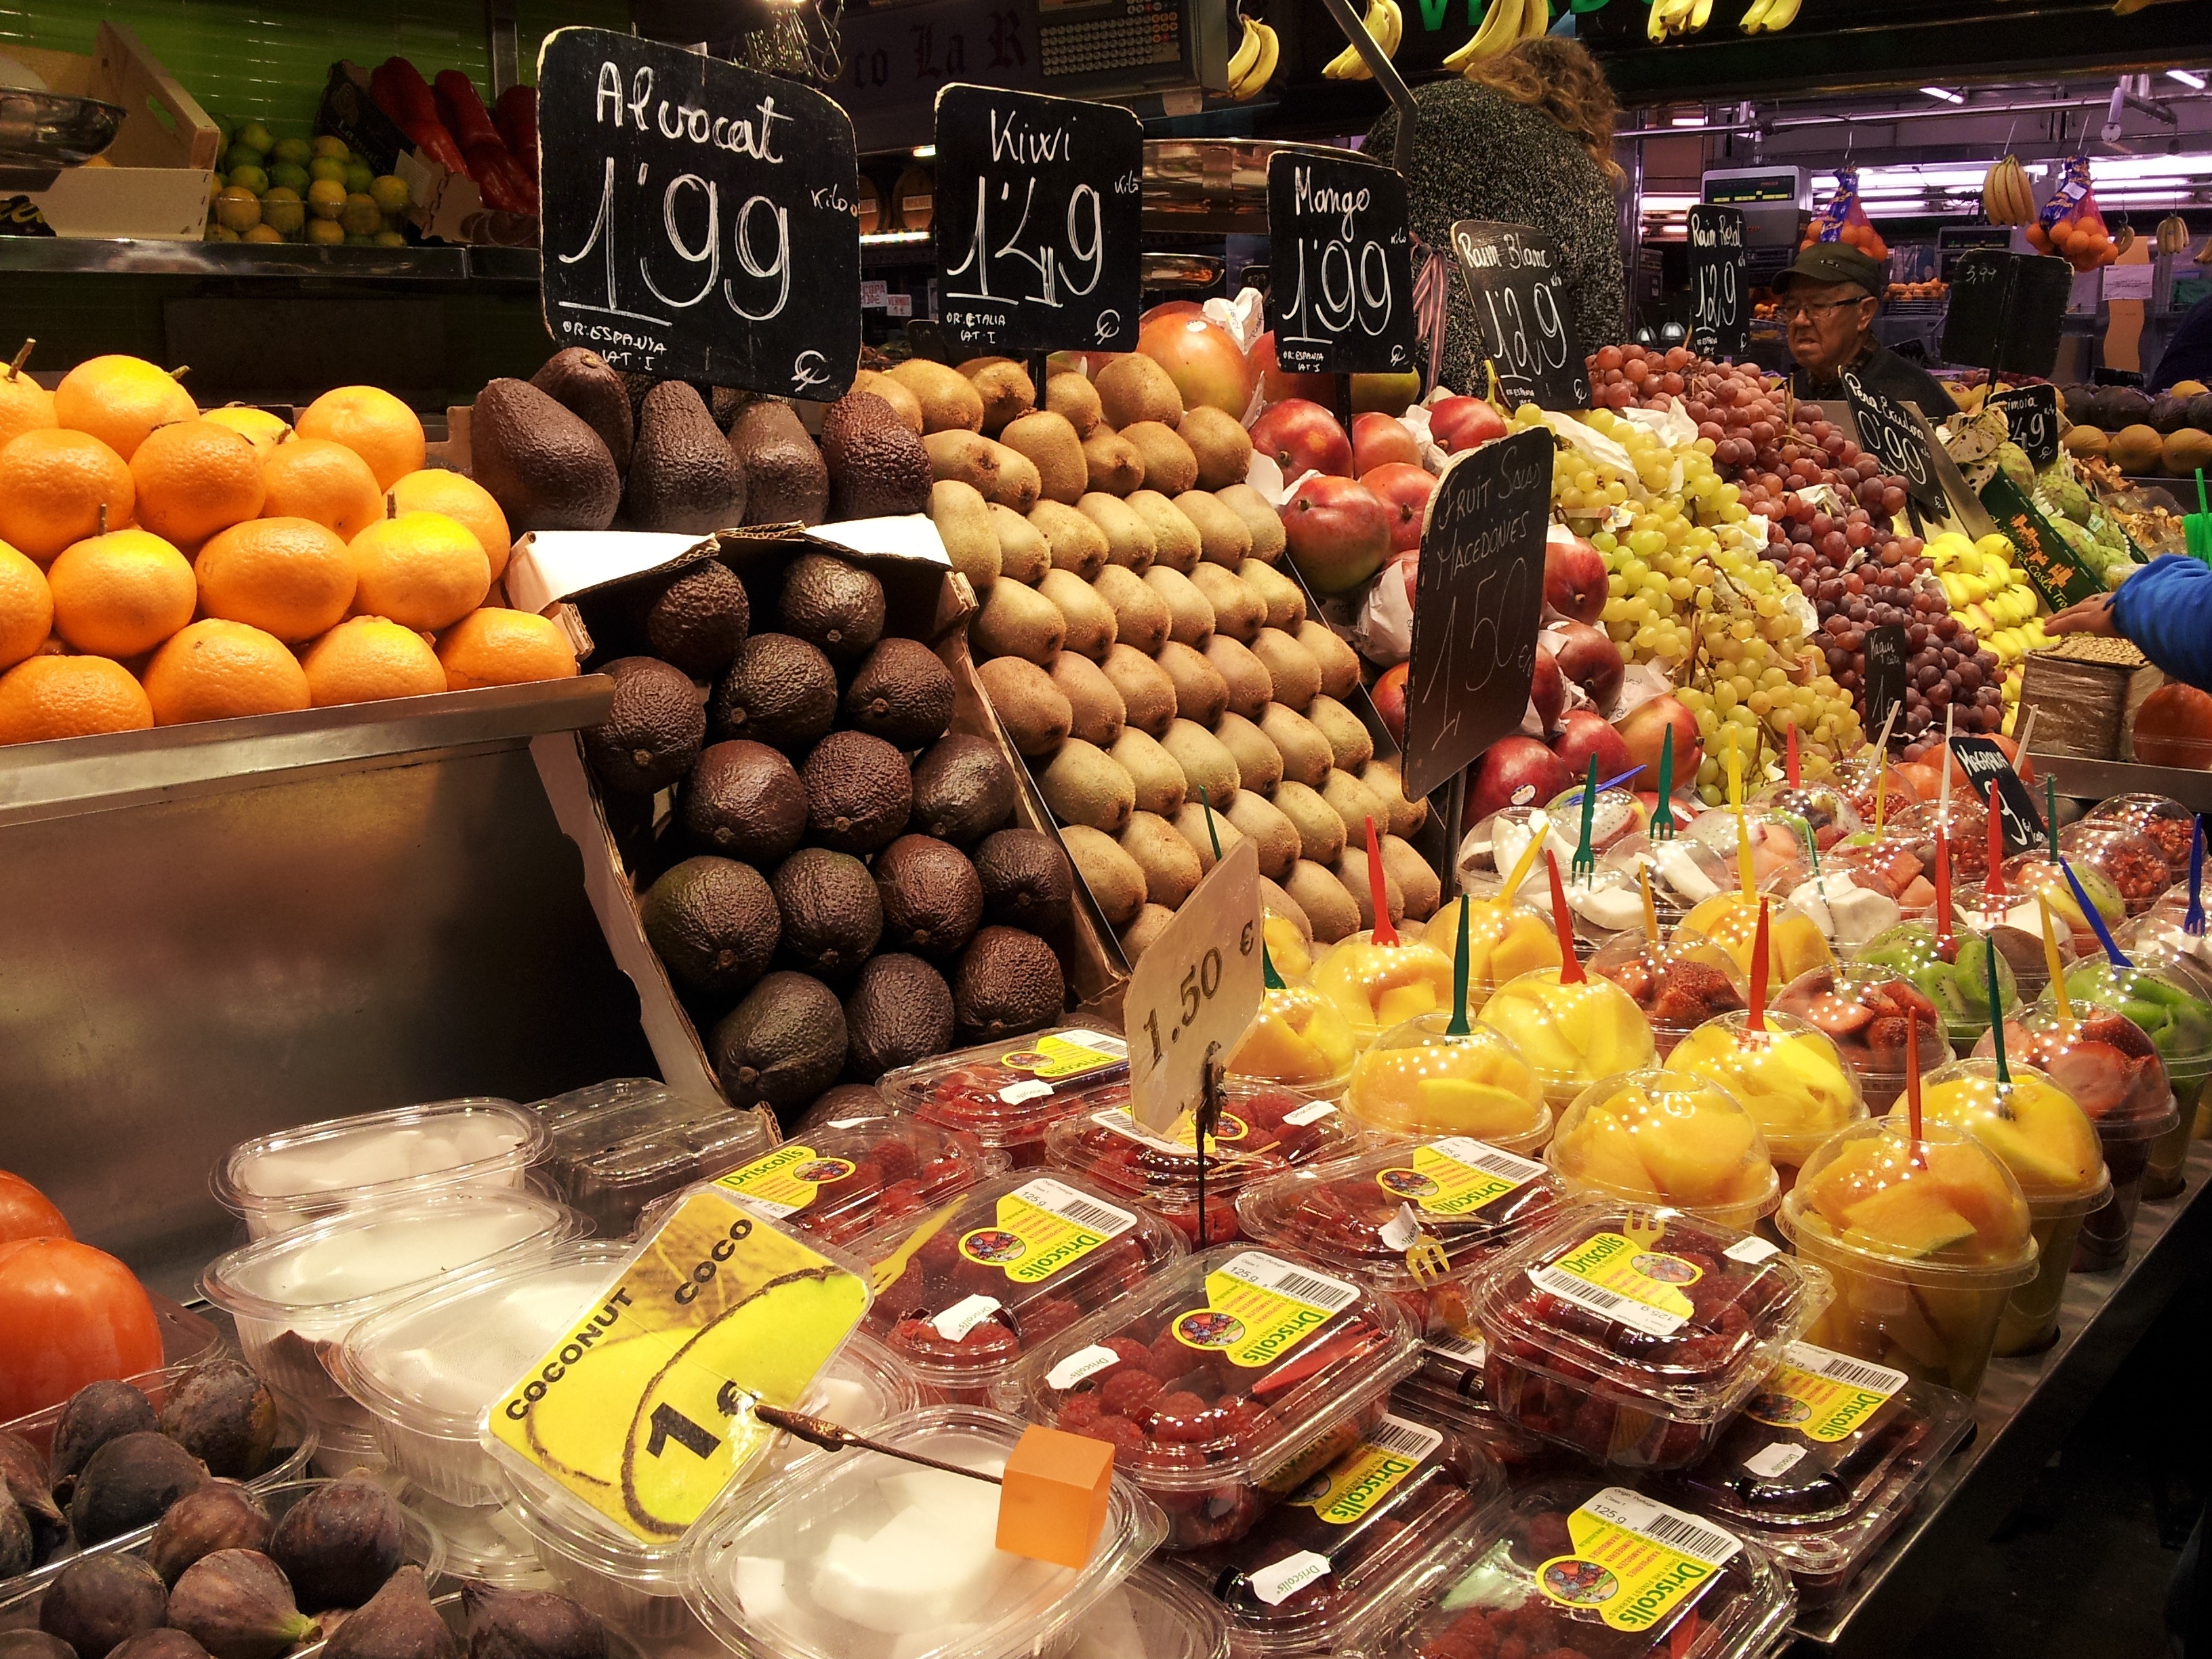
city, dish, meal, food, produce, market, marketplace, dessert, cuisine, barcelona, public space, catalonia, street food, grocery store, sweetness, patisserie, sense, human settlement, greengrocer, boqueria